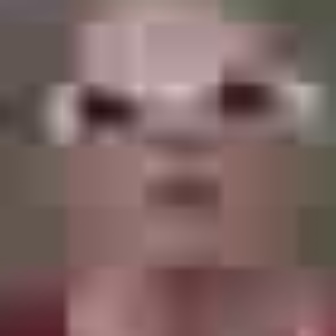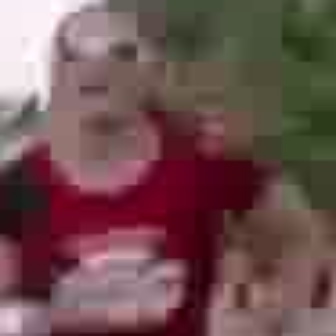
  Please identify the target specified by the bounding box [63,42,283,264] in the first image and locate it in the second image. Return the coordinates in [x_min,y_min,x_max,y_max] format.
Answer: [53,24,139,111]